Cornelis Hofstede de Groot

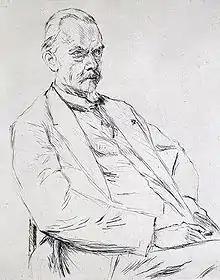
Hofstede de Groot by Max Liebermann, 1928

Cornelis Hofstede de Groot (9 November 1863 – 14 April 1930), was a Dutch art collector, art historian and museum curator.